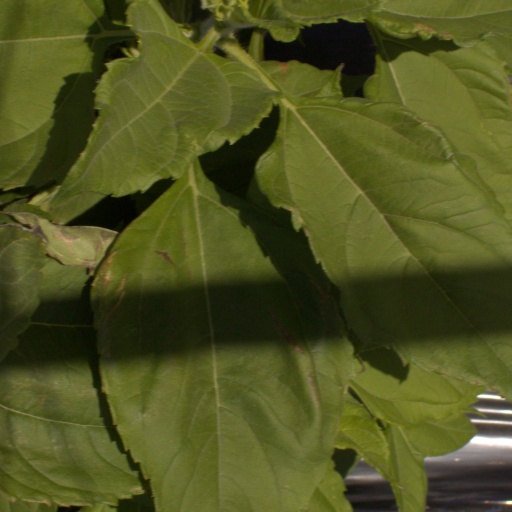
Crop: Jerusalem artichoke